Supreme Muslim Council

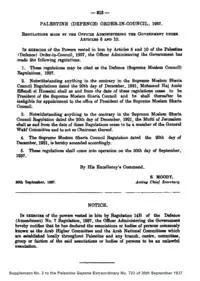
Dismissal of Amin al-Husseini from the Supreme Muslim Council and outlawing of the Arab Higher Committee

In 1924, the SMC accepted Hussein bin Ali, the Sharif of Mecca, as the custodian of Al Aqsa mosque compound. The custodianship then became a Hashemite legacy administered by consecutive Jordanian kings. The president of SMC had the powers of employment over all Muslim officials throughout Palestine. The Anglo American committee termed it a powerful political machine. Amin rarely delegated authority, and most of the SMC's executive work was carried out by Amīn al-Husayni. Nepotism and favoritism played a central part to Amīn al-Husayni's tenure as president of the SMC.